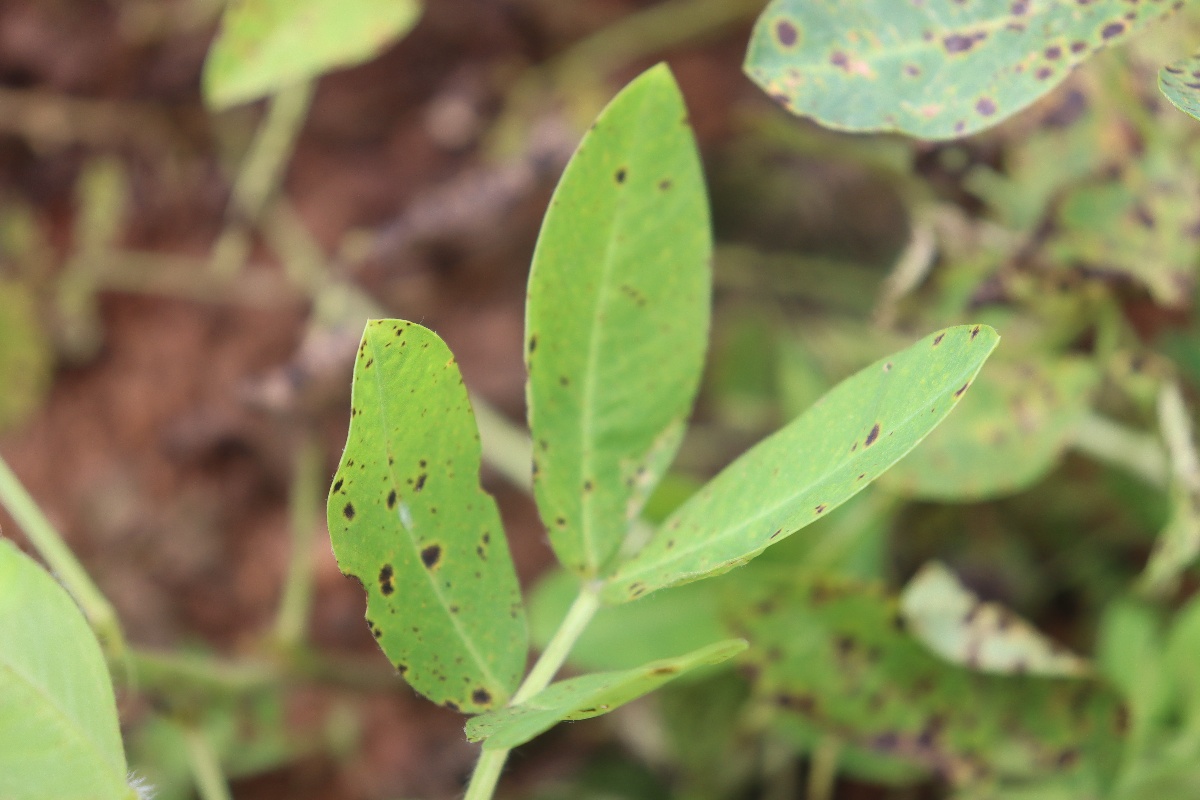
Label: late leaf spot